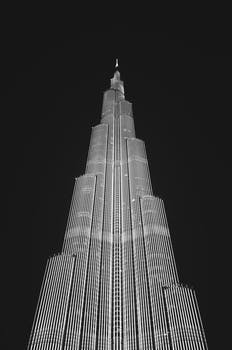
Label: No Watermark